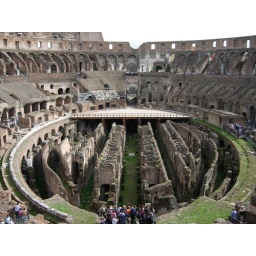
center where there was once a wooden floor - the chaimbers below were cages for slaves and wild animals